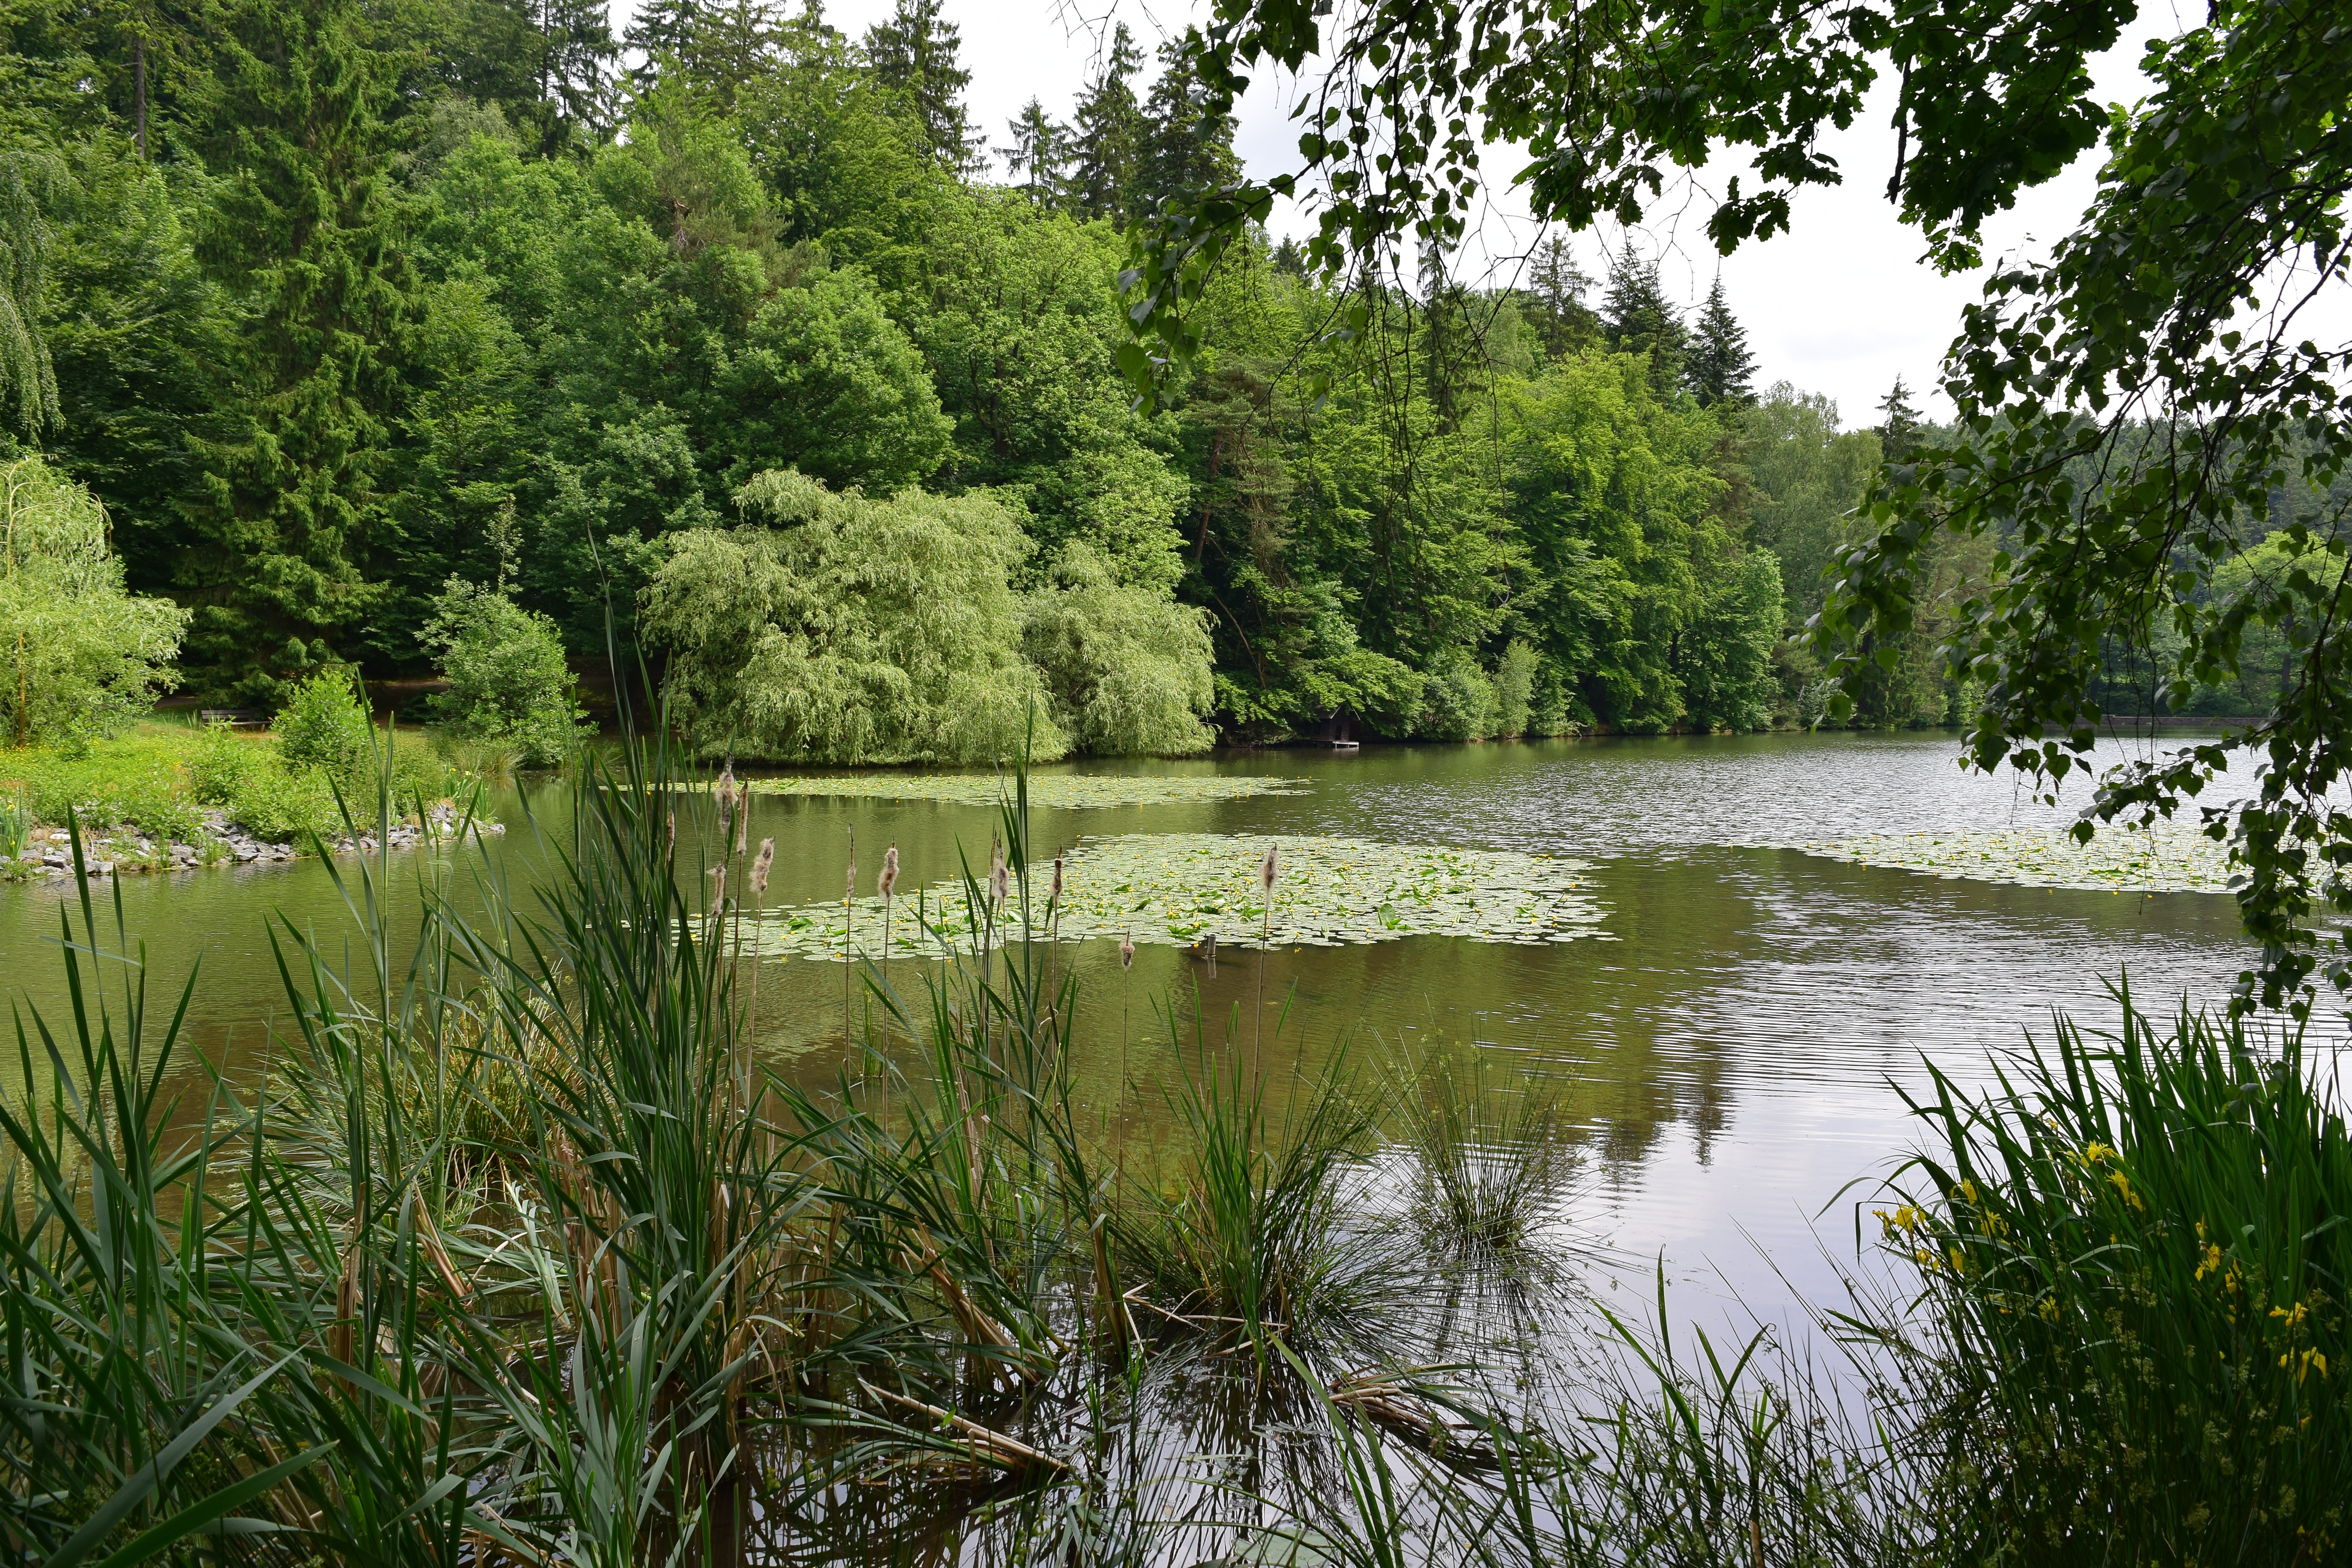
tree, water, nature, forest, marsh, swamp, wilderness, lake, river, reed, pond, idyllic, stream, reservoir, waterway, body of water, broadcast, trees, bank, iris, wetland, floodplain, serenity, beautiful, woodland, quiet, habitat, ecosystem, watercourse, nuphar, destination, nature reserve, bad sachsa, fish pond, natural environment, bayou, riparian forest